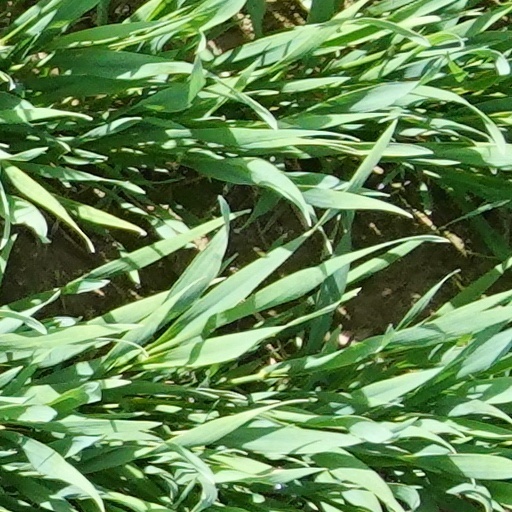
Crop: wheat